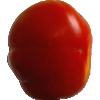
Label: Tomato 1